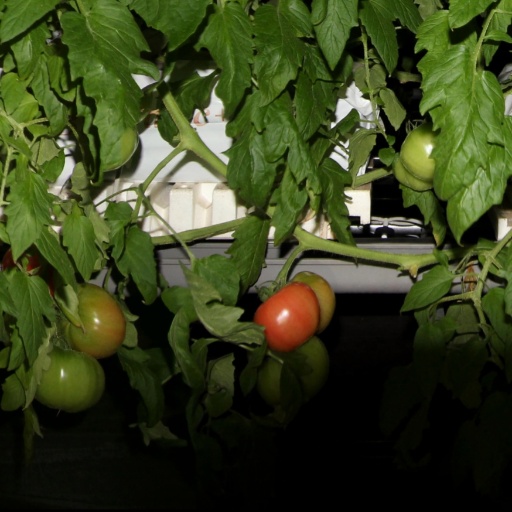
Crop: tomato